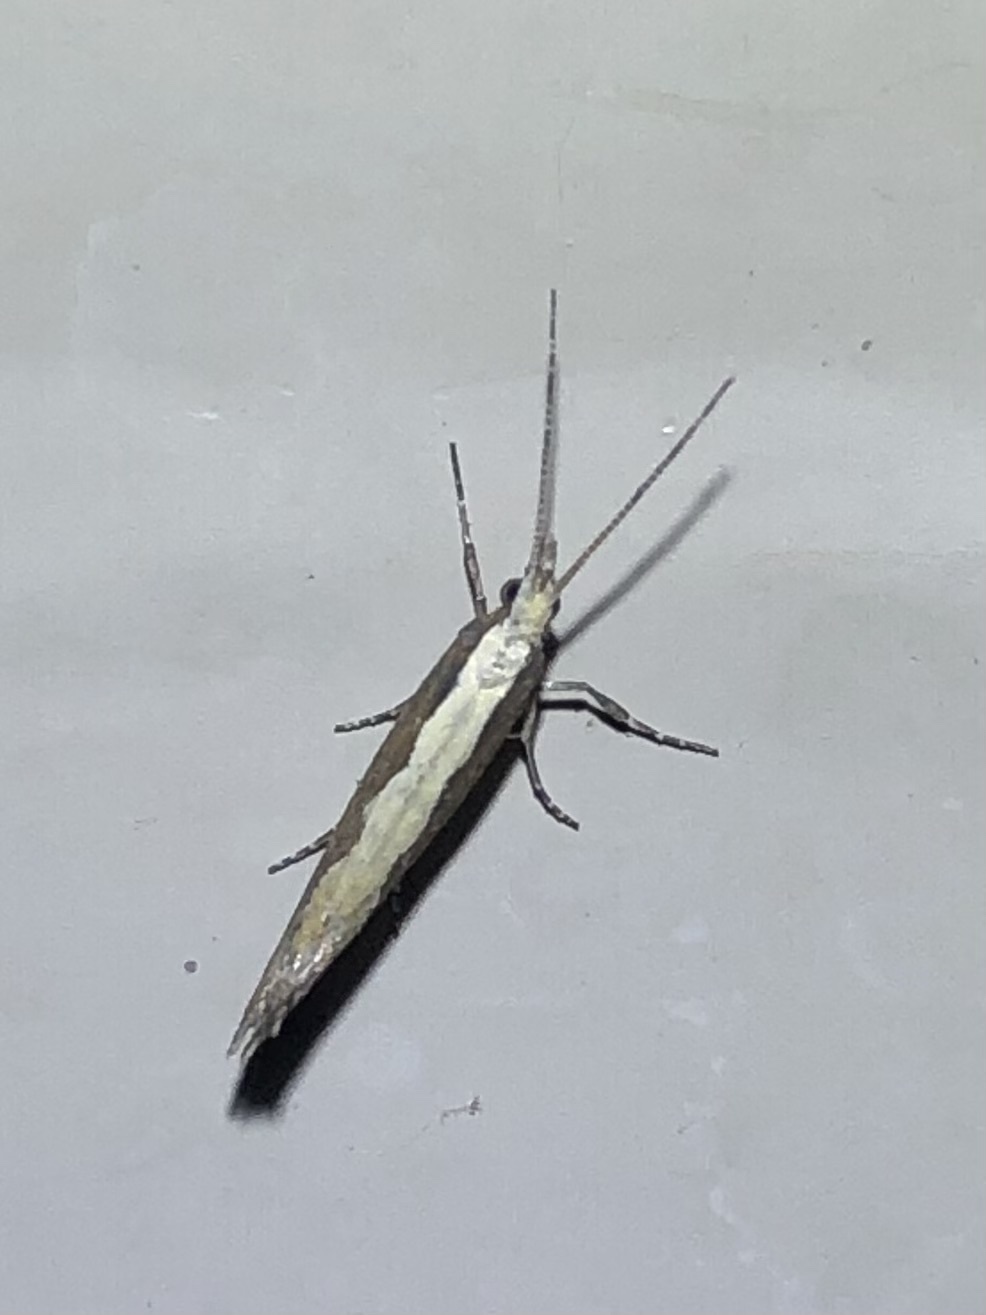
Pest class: diamondback_moth